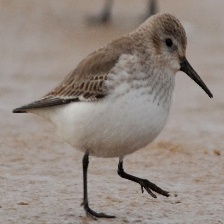
Species: DUNLIN
Scientific name: CALIDRIS ALPINA
ImageNet parent category: red-backed_sandpiper